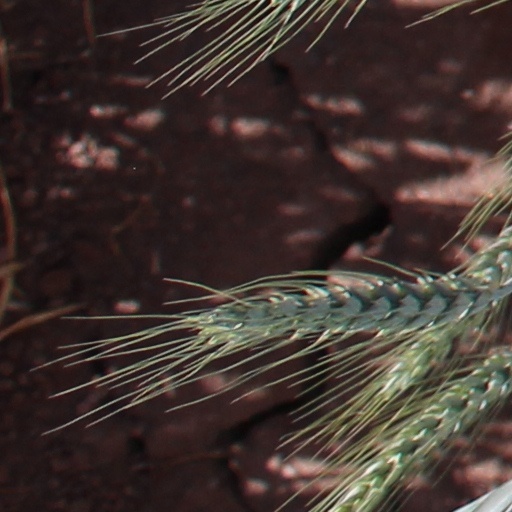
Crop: wheat